Sea War Museum Jutland

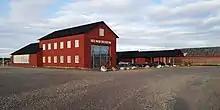
The Sea War Museum

The Sea War Museum Jutland is a war museum in Thyborøn, Jutland, Denmark. It was founded by Gert Normann Andersen and was opened on am 15 September 2015. It is about the Battle of Jutland, which took place during World War I, on 31 May 1916. Attached to the museum is the Jutland Memorial Park, which commemorates the 8,645 sailors from both the United Kingdom and Germany who died in the battle.